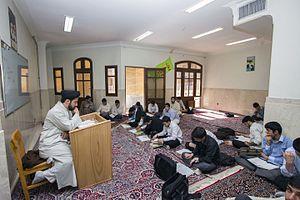
Le clergé est le terme qui désigne les différentes institutions d'une religion. Italiano: Il clero è quella parte di fedeli che, nell'ambito di una religione, ha un ruolo distinto e spesso direttivo o anche semplicemente retribuito. Bahasa Indonesia: Rohaniwan atau Rohaniman atau salah dieja di Indonesia sebagai Rohaniawan adalah istilah umum yang terus-menerus dipakai dan dipergunakan untuk menggambarkan kedudukan kepemimpinan resmi dalam suatu agama tertentu terutama bagi agama Protestan dan gereja Katolik Roma. Svenska: Prästerskapet (klerkeri[1]) utgörs av en religions eller ett samfunds präster. Türkçe: Ruhban sınıfı, başta Hristiyanlık olmak üzere belirli bir din bünyesinde din adamlığını meslek olarak icra eden tüm kişiler. Srpskohrvatski / српскохрватски: Kler ili klir je jedan od naziva za sveštenstvo. Član klera naziva se klerik. Русский: Духове́нство — собирательный термин для обозначения общественного сословия, лиц или социальной группы, состоящей из профессиональных служителей культа той или иной религии. Română: Clerul este un termen generic ce desemnează ierarhia formală dintr-o anumită religie. Português: Clero (do grego κληρος, transl. klêros) , designa o conjunto de sacerdotes (ou clérigos ou ainda ministros sagrados) responsáveis por um culto religioso. Polski: Duchowieństwo, in. kler (łac. clerus, z gr. kléros) – ogół duchownych danego Kościoła lub wspólnoty religijnej. 日本語: 聖職者（せいしょくしゃ、希: κλῆρος、羅: clerus、英: clergy, cleric）とは、宗教上の聖職に就いている人 。 Norsk bokmål: Presteskap, geistlighet, kleresi, Clericus eller Clerus er en betegnelse på det formelle lederskapet innenfor en religion, spesielt innen kristendommen.